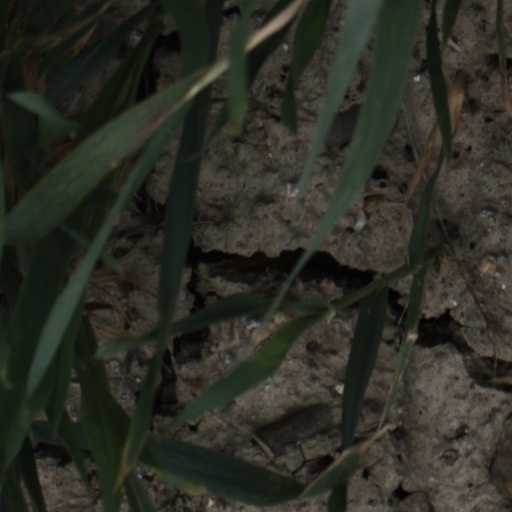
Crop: wheat